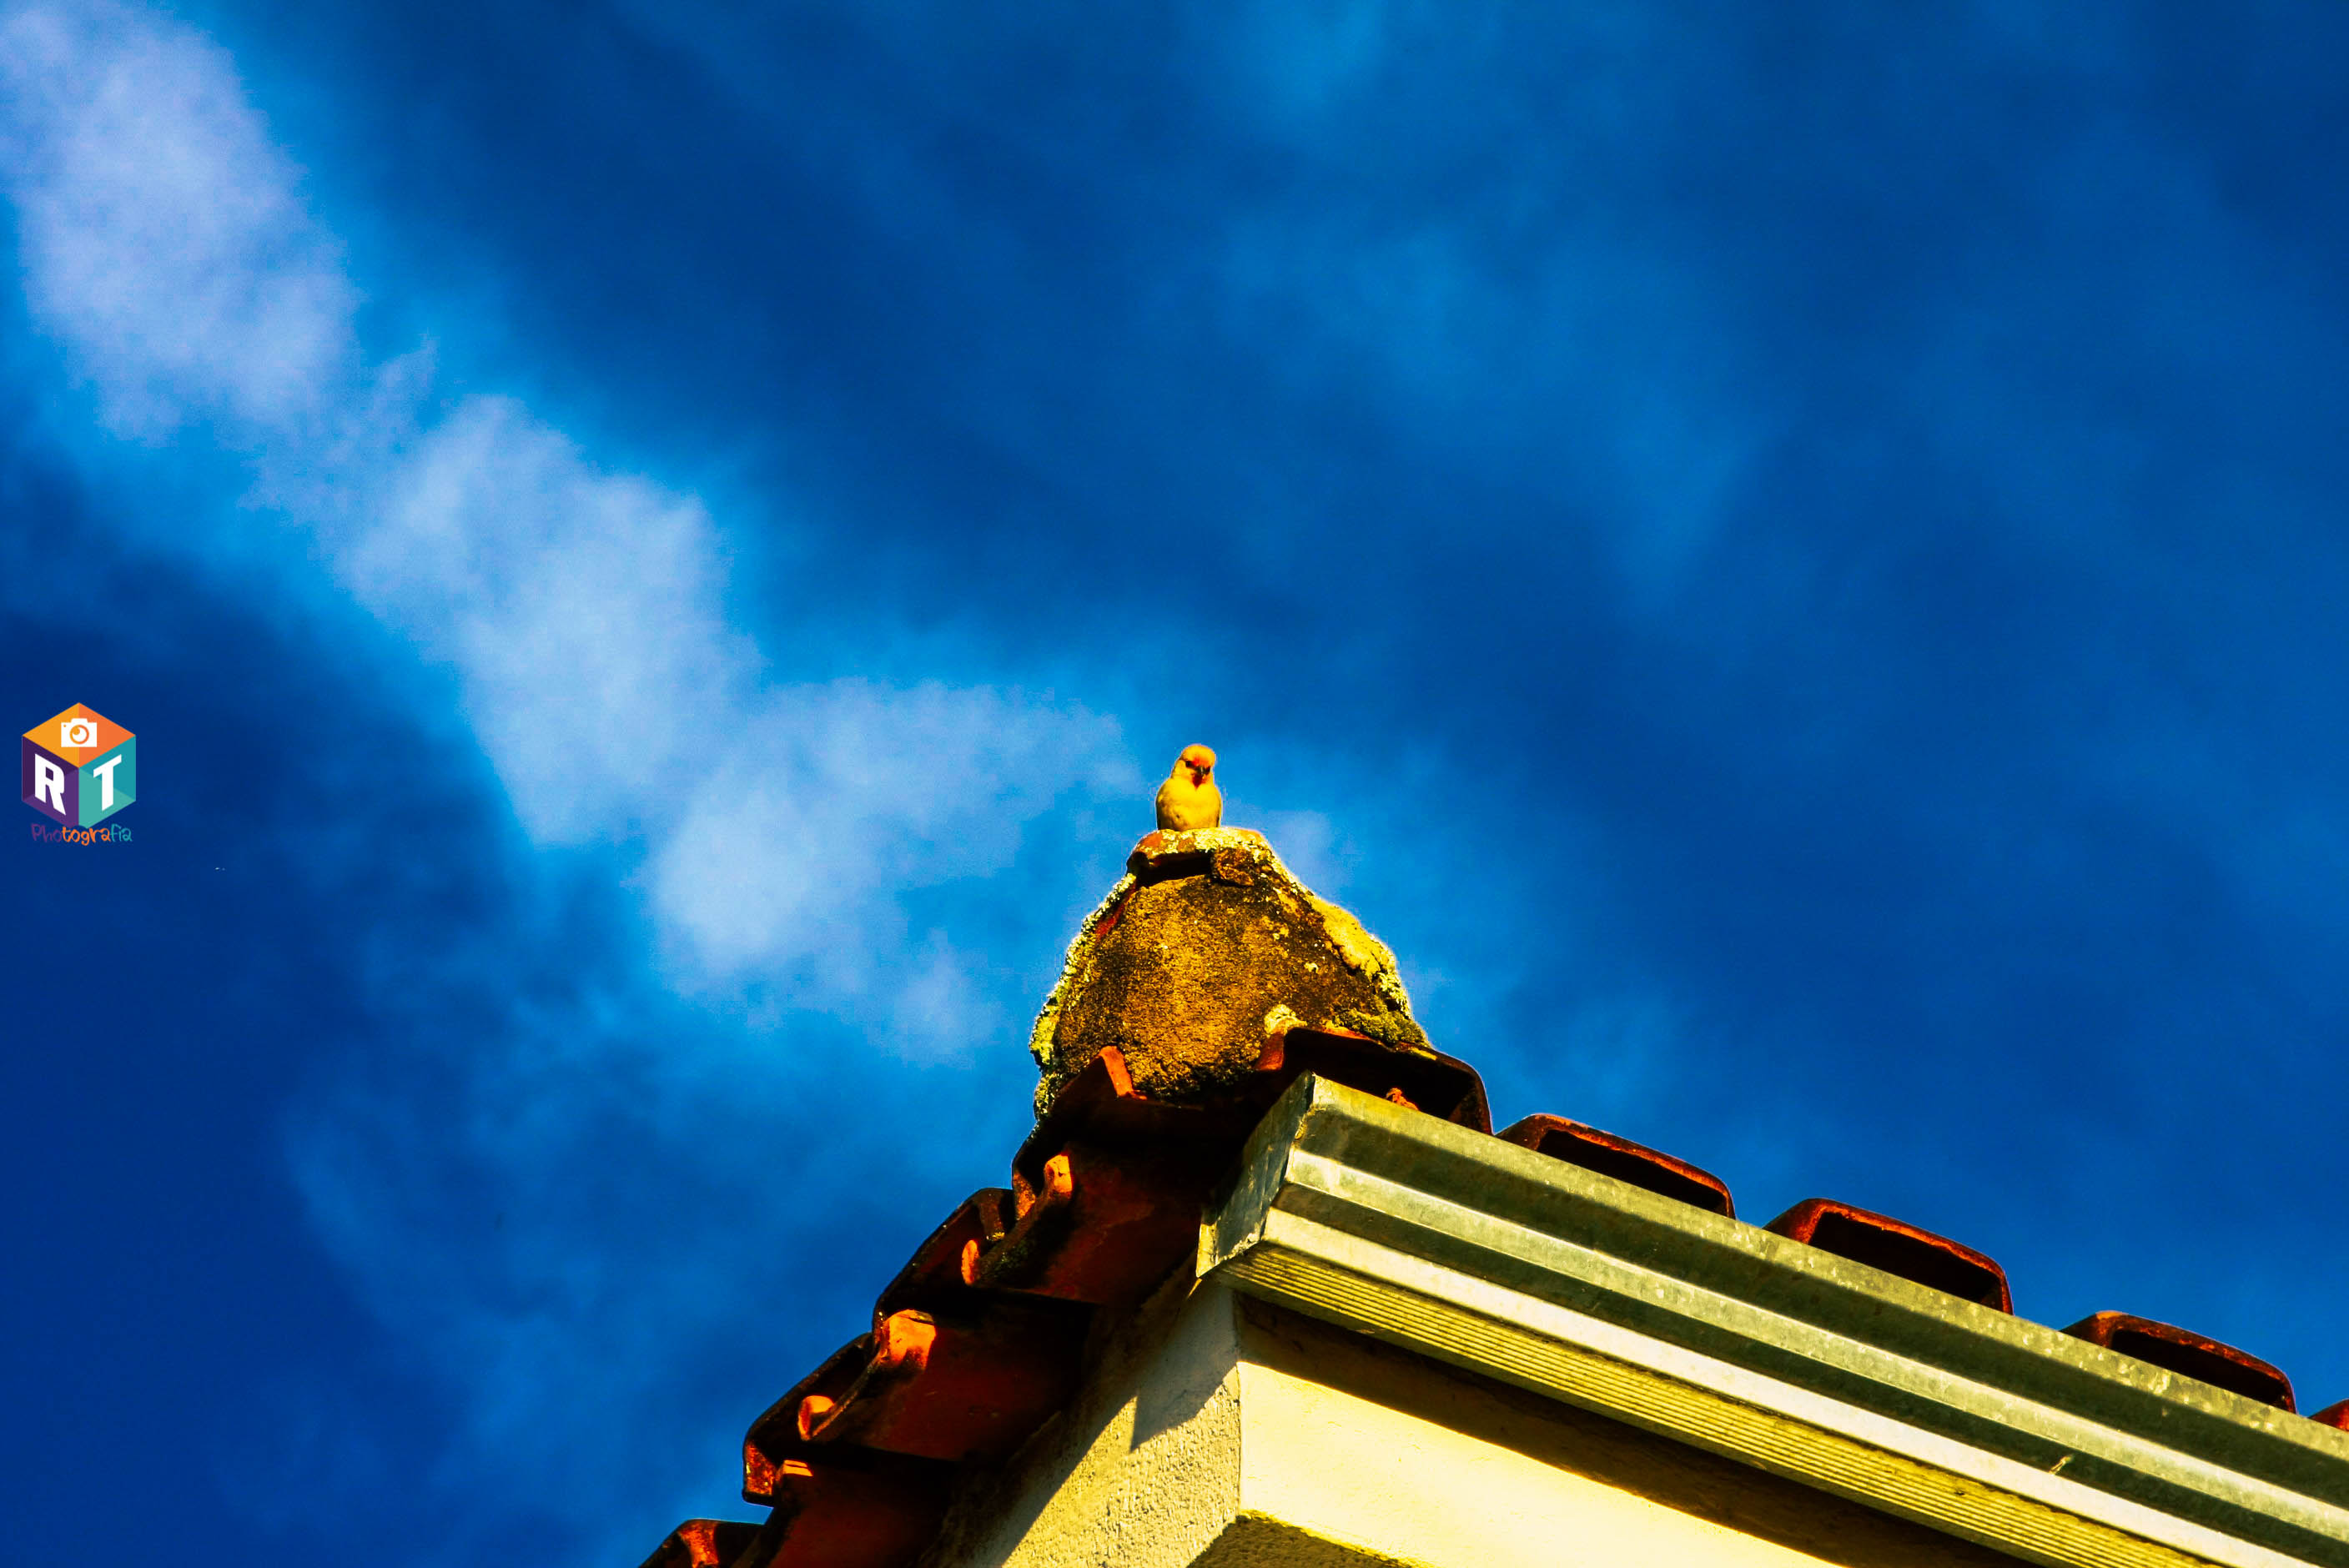
sky, blue, landmark, daytime, yellow, cloud, architecture, world, fictional character